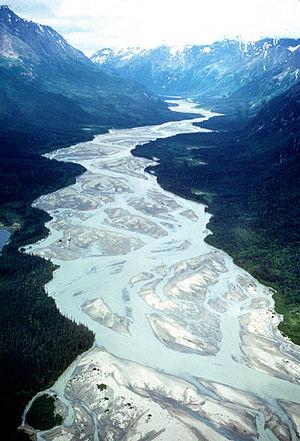
La rivière Tlikakila, est un cours d'eau d'Alaska, aux États-Unis, de 80 kilomètres de longueur et situé dans le borough de la péninsule de Kenai. Elle est située dans le parc national et réserve nationale de Lake Clark. La rivière coule vers le sud-ouest entre la chaîne d'Alaska et le lac Clark, drainant une zone d'environ 1 610 kilomètres carrés.